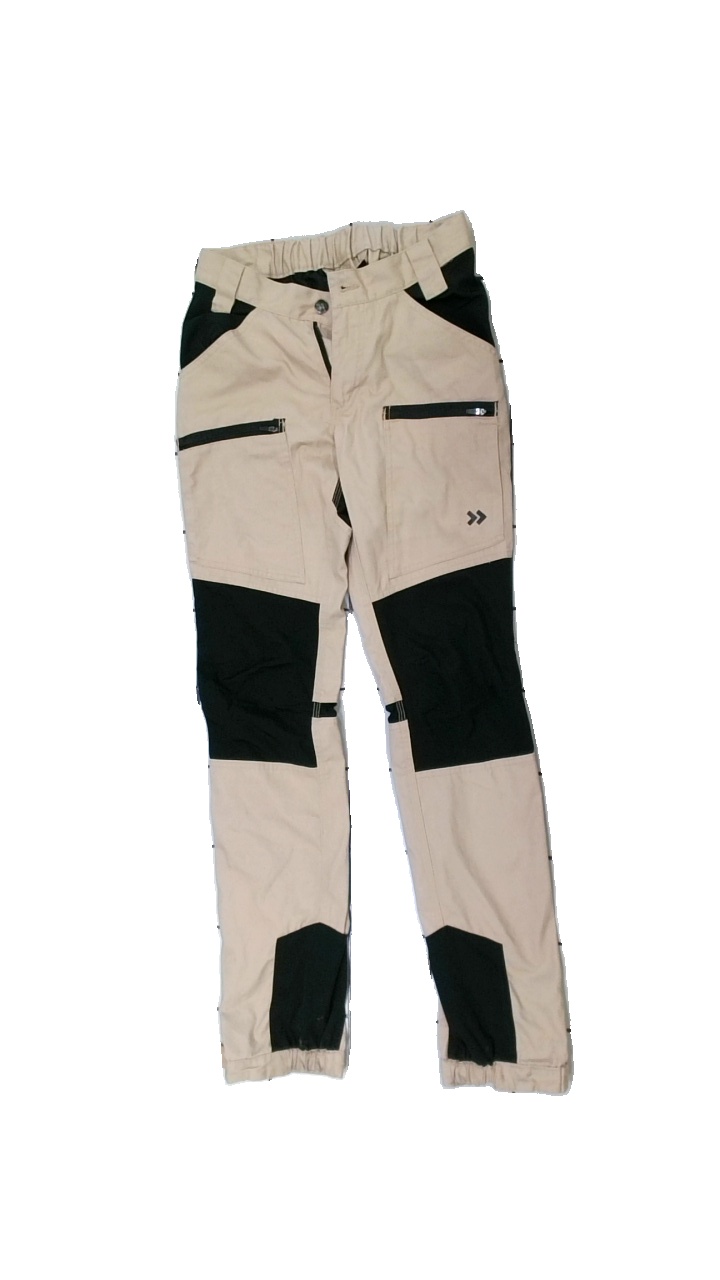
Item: Trousers (Unisex)
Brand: Lager 157
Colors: Beige, Black
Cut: Regular
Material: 58% poly 42% cott
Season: All
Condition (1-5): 2
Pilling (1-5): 4
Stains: Major
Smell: Minor
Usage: Export
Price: <50